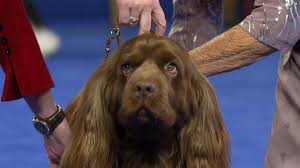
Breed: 217-n000034-Sussex_spaniel